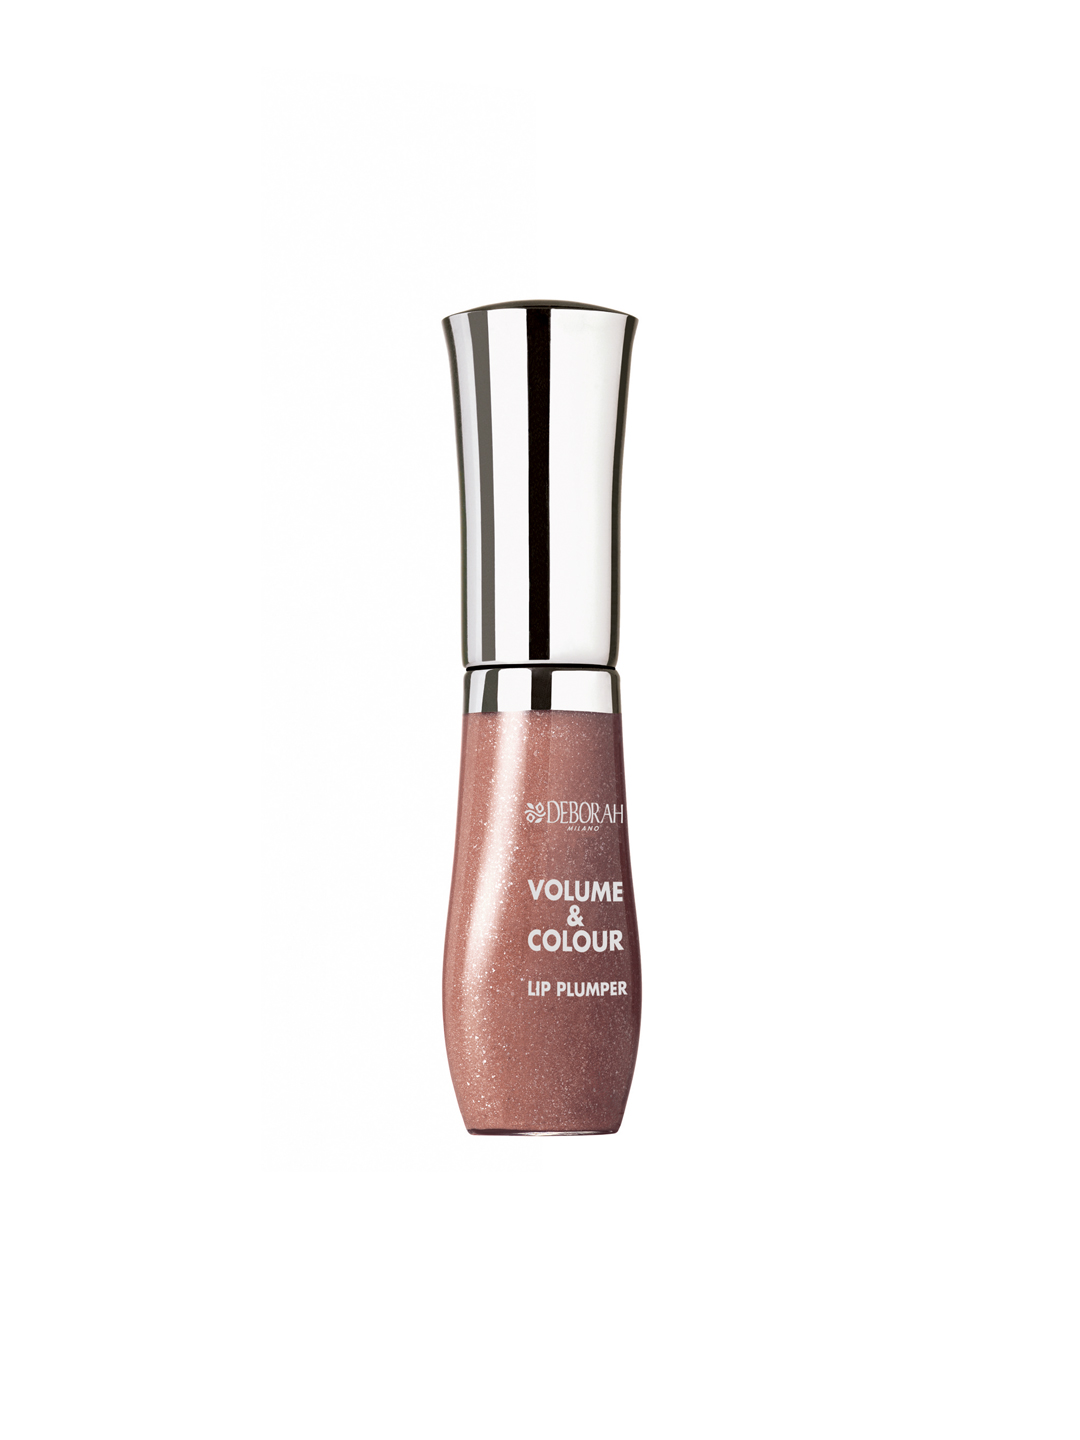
Deborah Chocolate Volume Lip Plumper 05
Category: Personal Care / Lips / Lip Plumper
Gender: Women
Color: Copper
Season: Spring 2017
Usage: Casual